Russell Jail

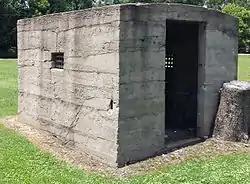

The Russell Jail is a historic town holding facility in Russell, Arkansas. It is located near the town post office, in a field at the junction of West Elm Street and Highway Avenue (Arkansas Highway 367). It is a small single-story concrete structure, with a slightly bowed roof, a doorway opening (now lacking its metal door) on one wall, and small square barred openings on the sides. It was built about 1935 with funding support from the Works Progress Administration, and is one just three such structures in White County.